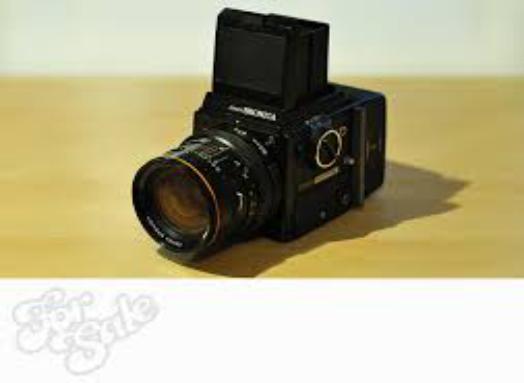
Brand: Bronica
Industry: Electronic